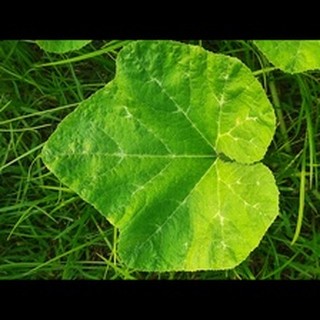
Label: healthy_pumpkin